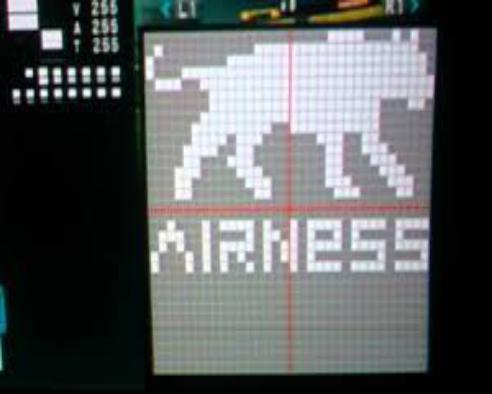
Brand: Airness
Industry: Clothes